Mambai people

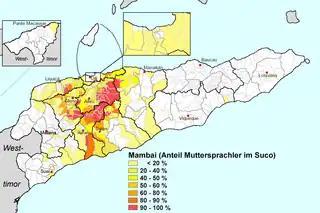
Percentage of people using Mambai language (Timor) as mother tongue in Sucos of East Timor (Timor-Leste), according to the census of 2010.

The Mambai language belongs to the Central–Eastern Malayo-Polynesian languages of the Timoric languages branch. It is the second most common mother tongue in East Timor with 195,778 speakers.